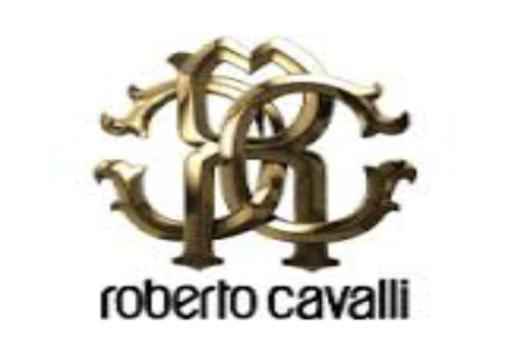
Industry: Clothes